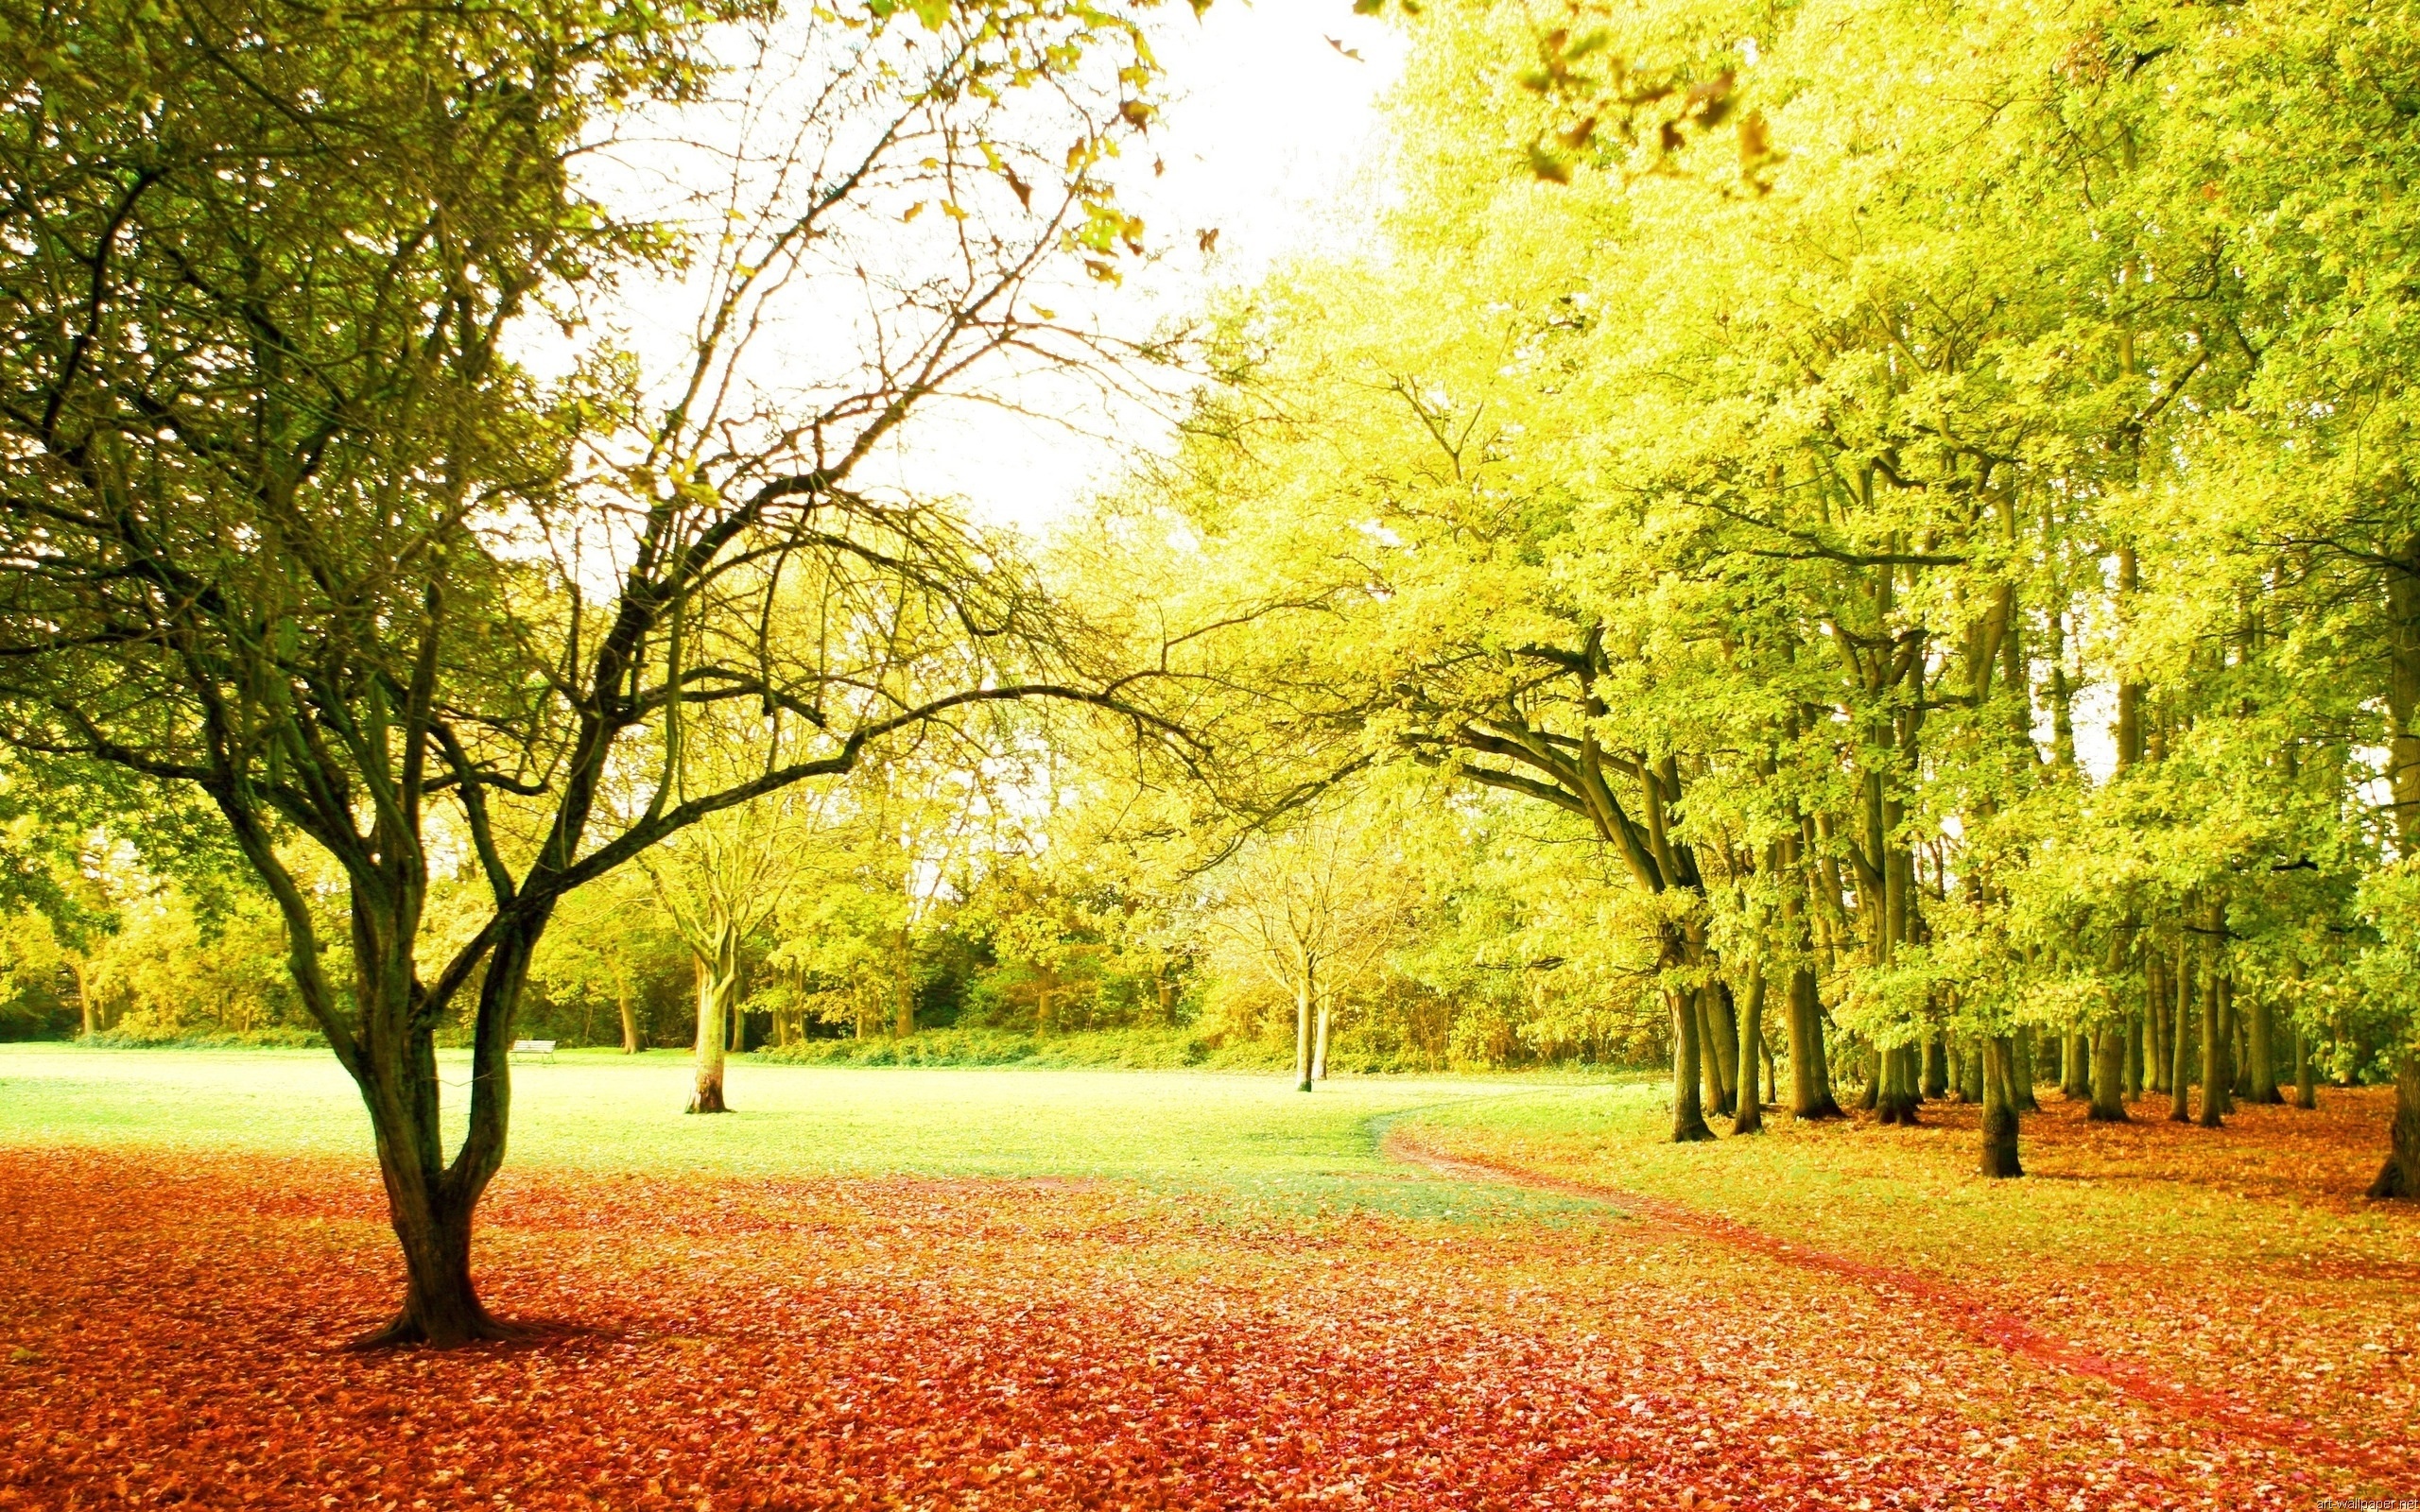
tree, branch, plant, lawn, meadow, sunlight, morning, leaf, flower, autumn, park, season, deciduous, woodland, maidenhair tree, woody plant